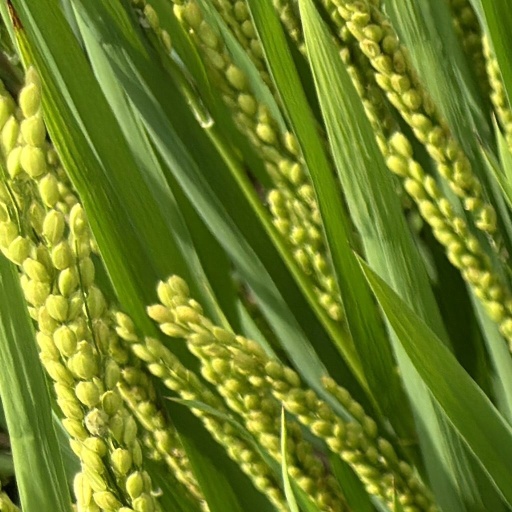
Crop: rice